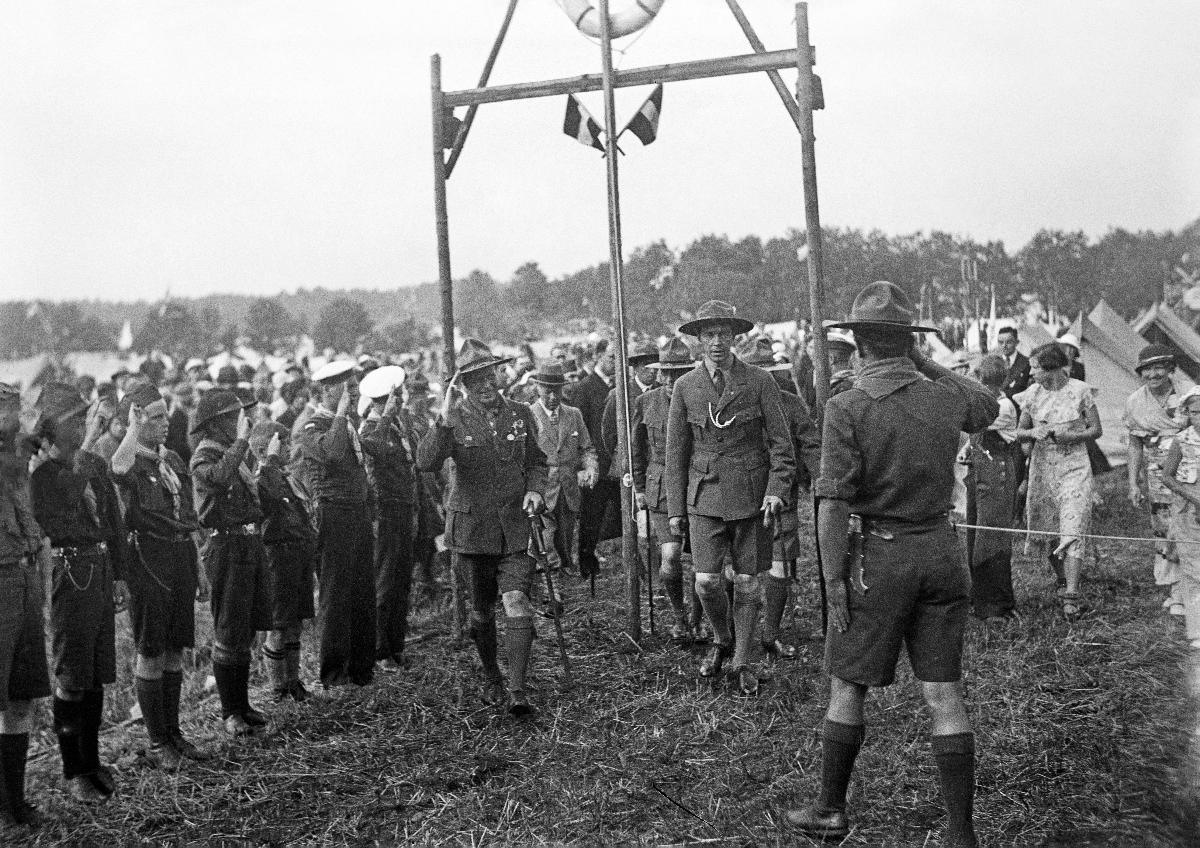
Prinssi Kustaa Adolfin vierailu Lauttasaaren partioleirillä 1934
Prins Gustaf Adolfs besök på Drumsö scoutläger 1934; Prince Gustaf Adolf's visit at the scout camp in Lauttasaari 1934
sisällön kuvaus: Ruotsin Prinssi Kustaa Adolf vierailee Lauttasaaren partioleirillä Helsingissä 22.7.1934. Prinssi Kustaa Adolf tekee leiritarkastuksen. content description: Prince Gustaf Adolf of Sweden's visits the Scout Jamboree in Lauttasaari in Helsinki 22.7.1934. Prince Gustaf Adolf makes a camp inspection. innehållsbeskrivning: Sveriges Prins Gustaf Adolf besöker Drumsö scoutläger i Helsingfors 22.7.1934. Prins Gustaf Adolf gör lägerinspektion.
Kuvaaja: Sundström, Hugo, kuvaaja
Vuosi: 1934
Paikka: Suomi, Uusimaa, Helsinki
Aiheet: Gustaf Adolf; kuninkaalliset; prinssit; vierailut; valtiovierailut; partioleirit; partiolaiset; HBL; royalty; princes (royalty); visits; state visits; royalties; princes; Swedish prince; prince of Sweden; scout camp; scouts; kungligheter; prinsar; besök; statsbesök; visit; scoutläger; scouterna; scouter